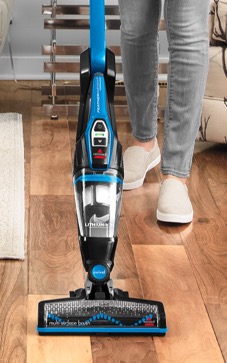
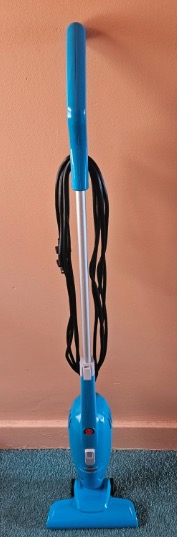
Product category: items_vacuum
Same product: no